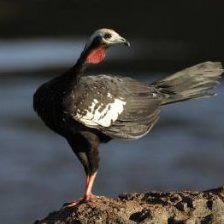
Species: BLUE THROATED PIPING GUAN
Scientific name: PIPILE CUMANENSIS